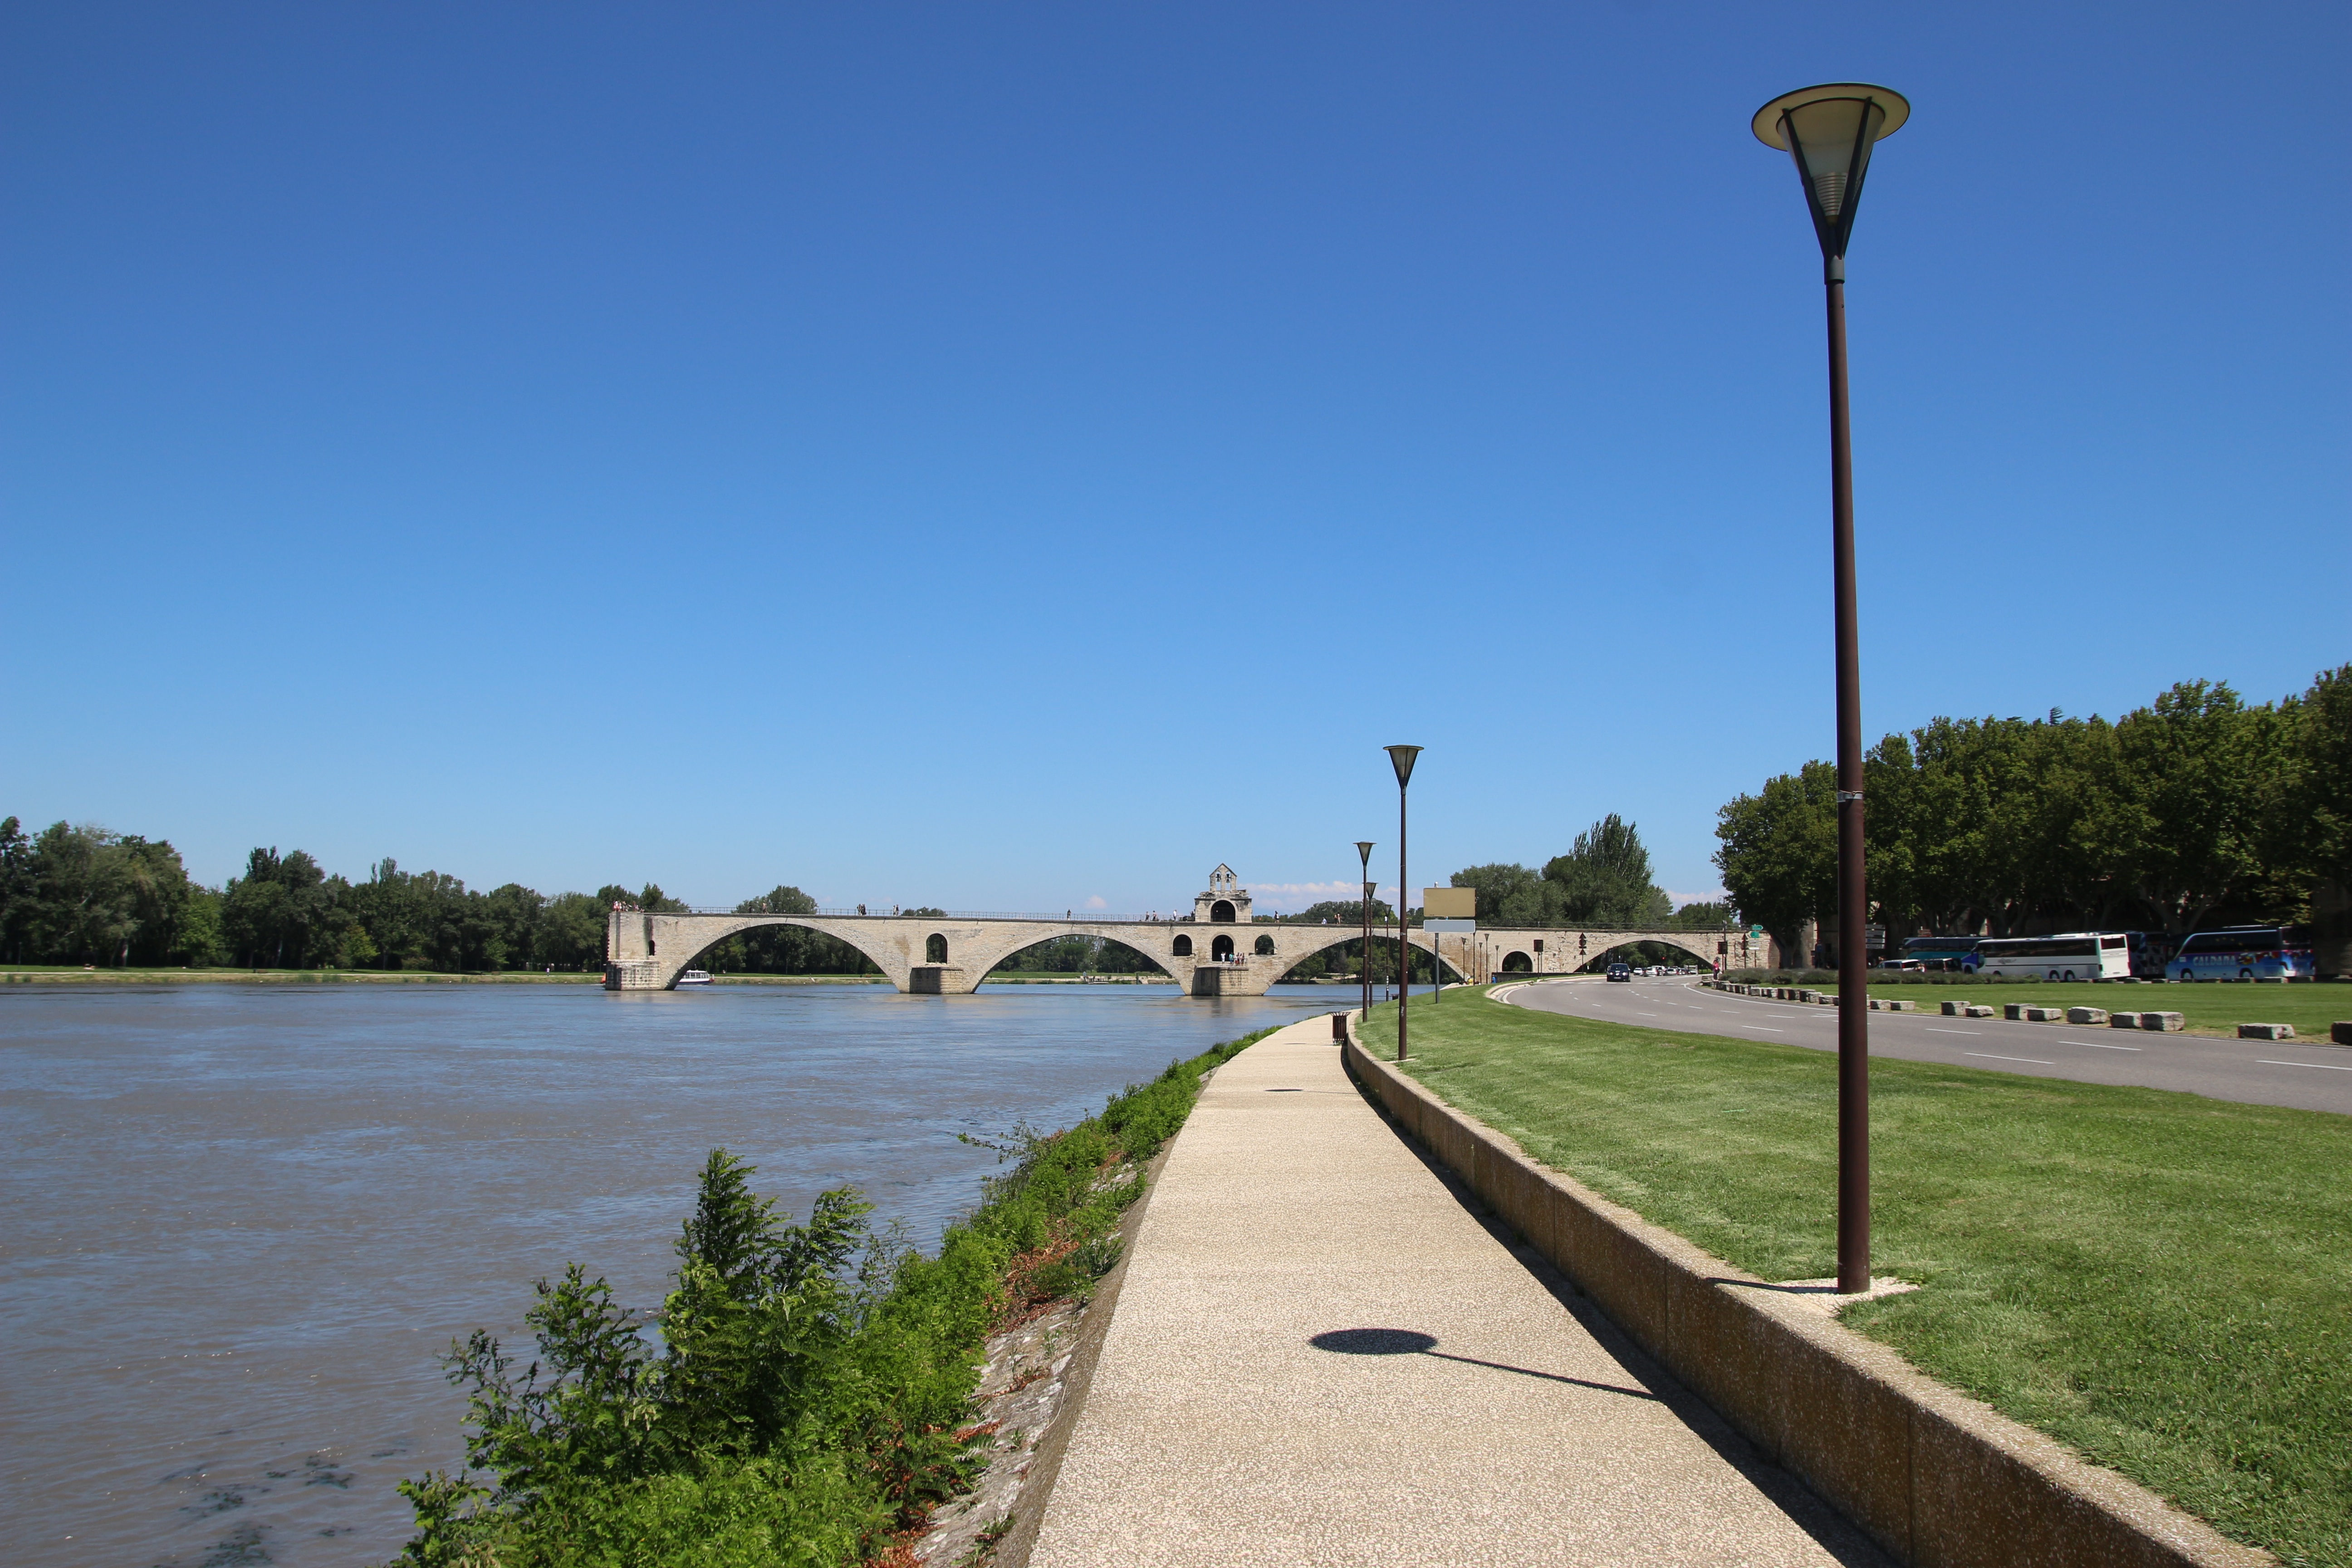
beach, sea, coast, architecture, structure, boardwalk, bridge, shore, building, old, river, walkway, france, landmark, reservoir, tourism, waterway, places of interest, tourist attraction, historically, masonry, avignon, imposing, south of france